Levator ani

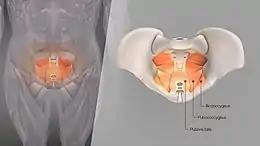
3D medical illustration presenting levator ani

The levator ani is a broad, thin muscle group, situated on either side of the pelvis. It is formed from three muscle components: the pubococcygeus, the iliococcygeus, and the puborectalis.